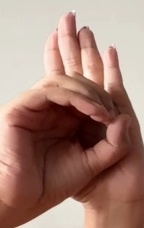
ASL sign: 0